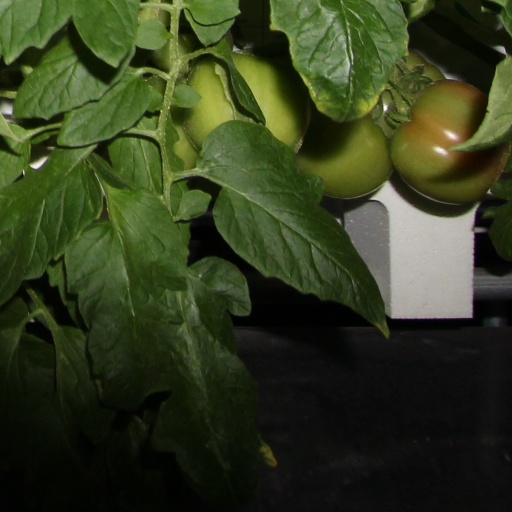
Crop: tomato